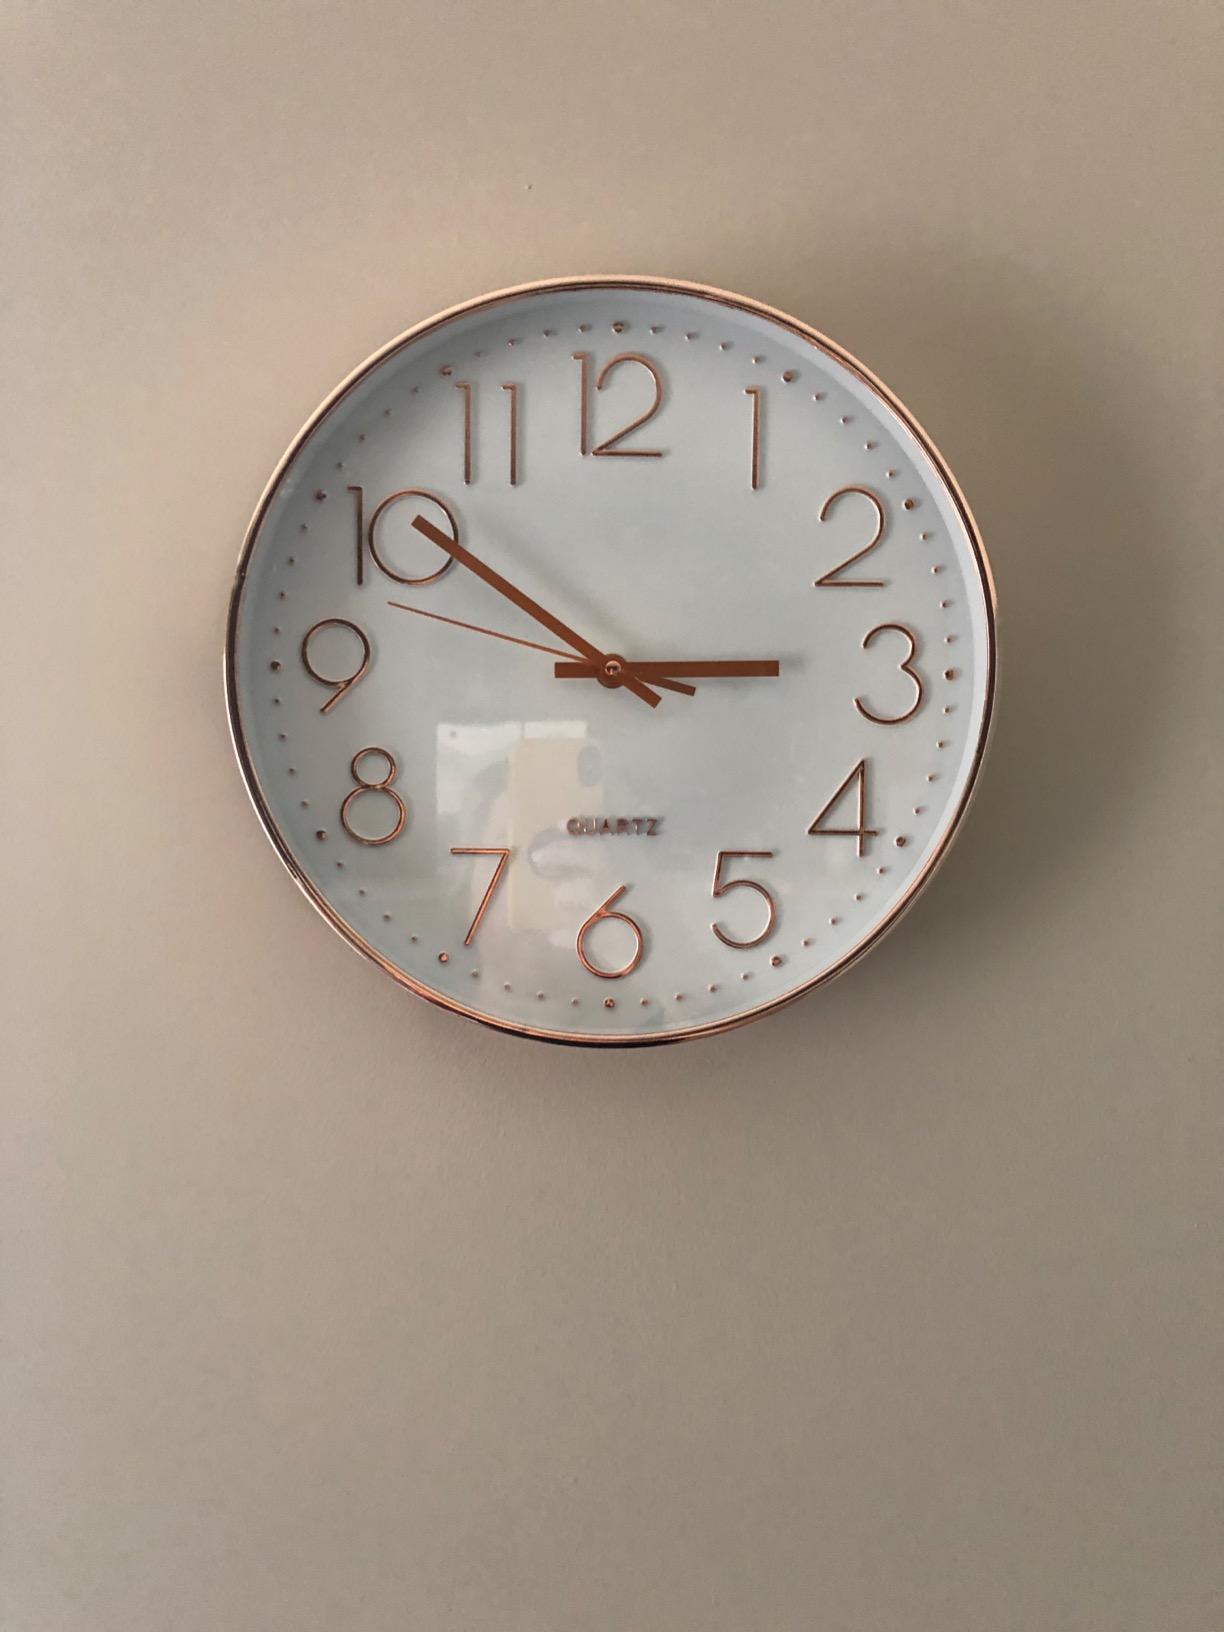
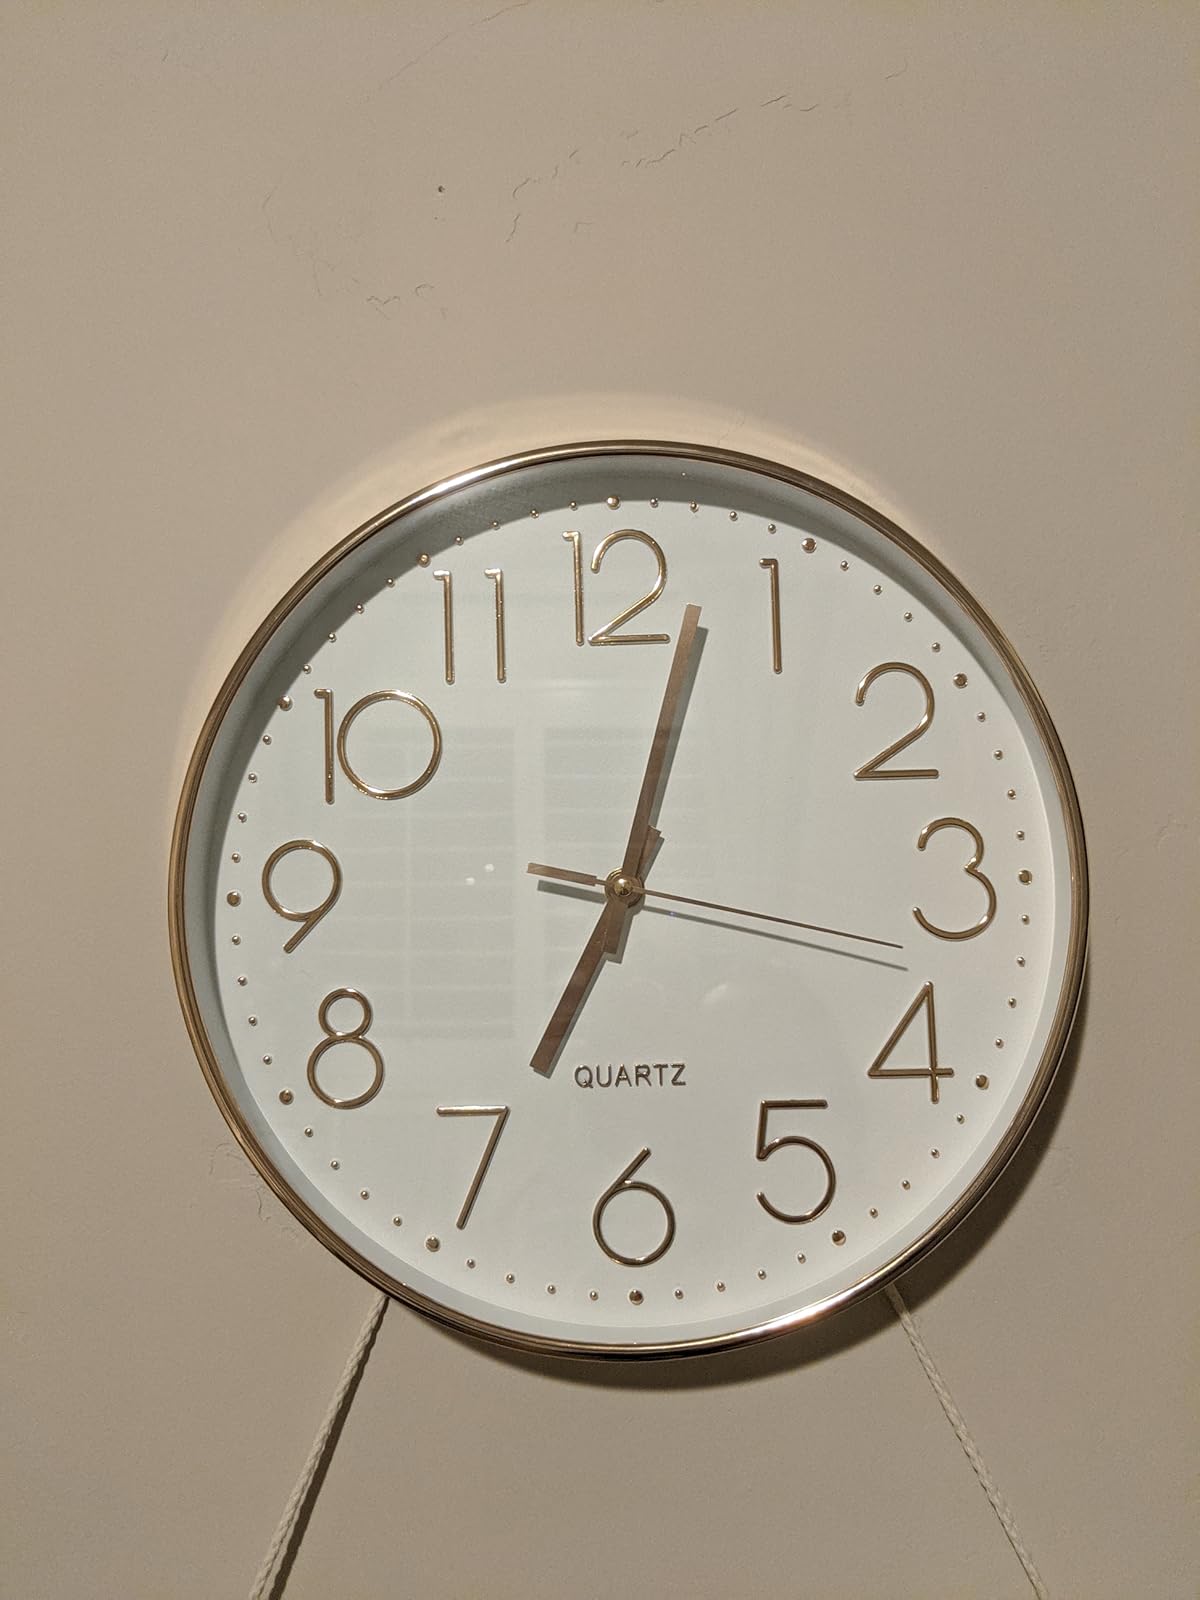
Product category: clock
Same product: yes